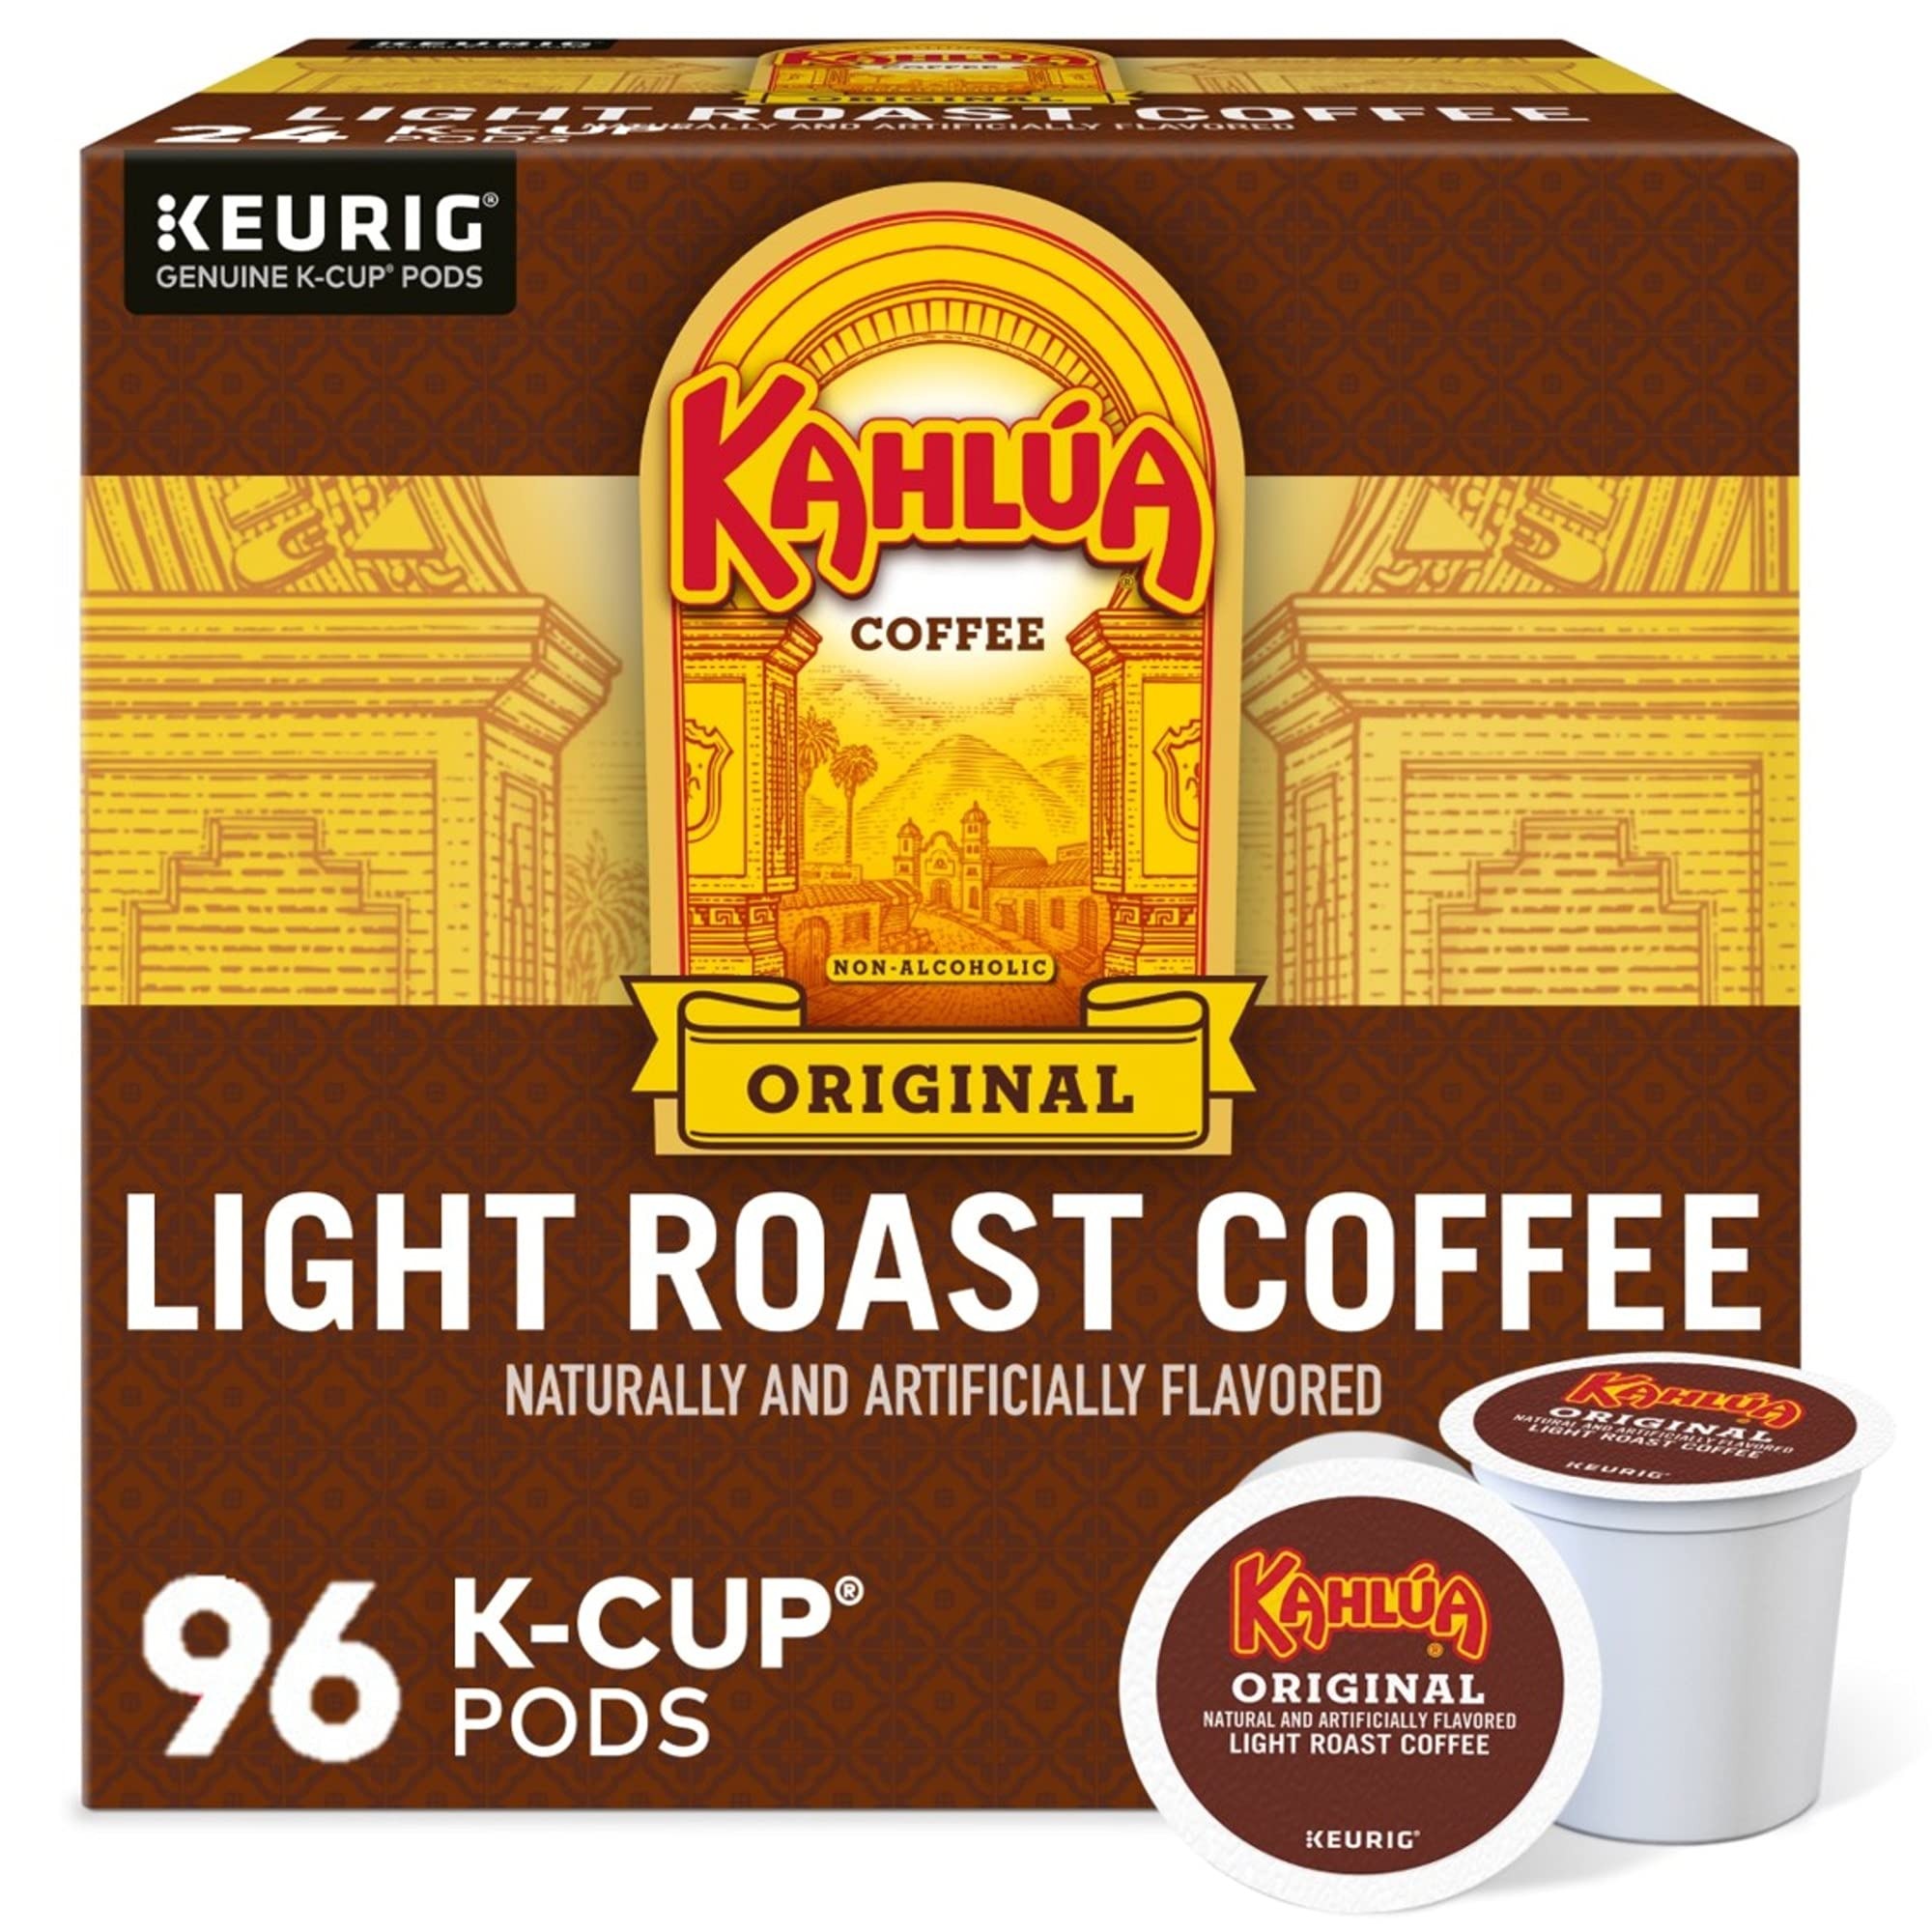
Item Name: Kahlua Original, Single-Serve Keurig K-Cup Pod, Light Roast Coffee, 24 Count (Pack of 4)
Bullet Point 1: Delicious notes of rum, vanilla and caramel, wrapped in roasted coffee flavor
Bullet Point 2: Light roast, caffeinated coffee
Bullet Point 3: Made with hand picked Arabica beans
Bullet Point 4: Orthodox Union Kosher
Bullet Point 5: Naturally and artificially flavored coffee
Bullet Point 6: Compatible with Keurig K-Cup pod single-serve coffee makers
Bullet Point 7: RECYCLABLE* K-CUP PODS: Simple. Delicious. And Recyclable. Enjoy the same great-tasting coffee you know and love, and when you’re done just peel, empty and recycle. *Check locally, not recycled in all communities. Packaging may vary.
Bullet Point 8: Coffee K-Cup for Keurig Gourmet Single Cup Brewer; no messy grinding or clean up
Bullet Point 9: Airtight to lock in freshness and flavor
Bullet Point 10: Brewing occurs inside the K-Cup so no flavor residue is left behind to spoil the next cup.
Bullet Point 11: Please note: 'regular', 'bold' and 'extra bold' refer to the amount of coffee in the K-Cup
Value: 96.0
Unit: Count

Price: 18.245